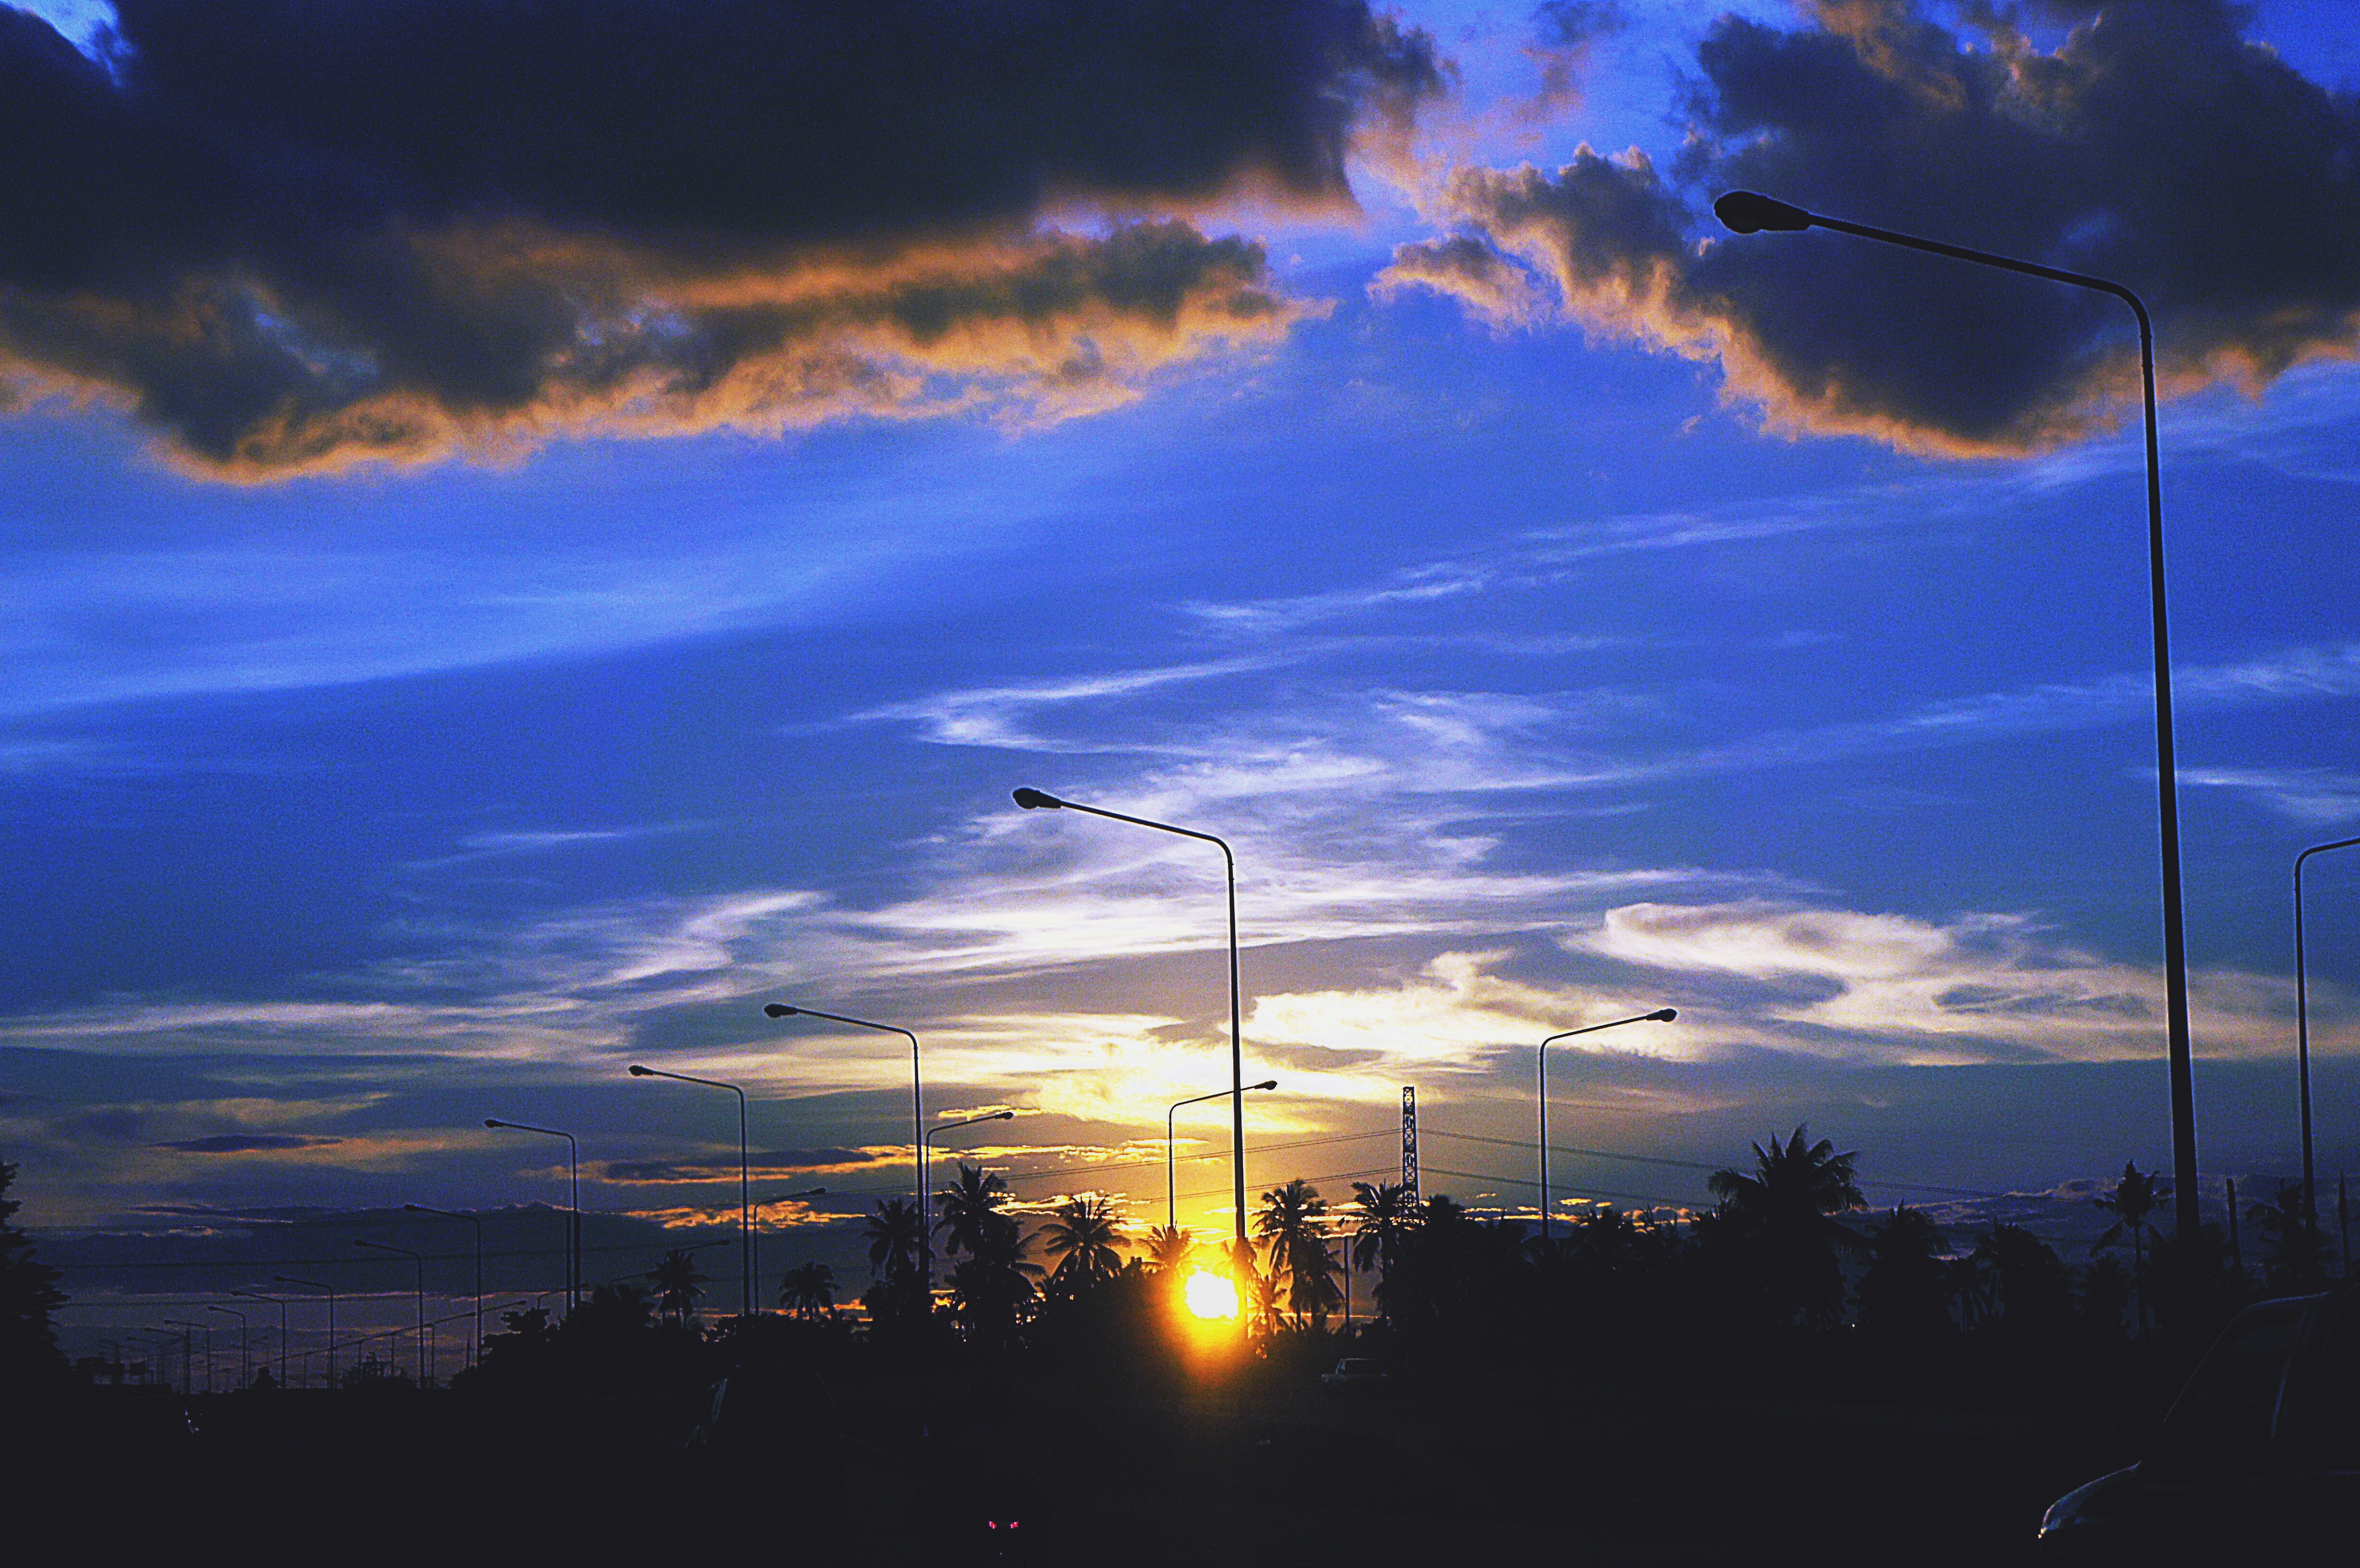
horizon, silhouette, light, cloud, sky, sun, sunrise, sunset, sunlight, wind, dawn, atmosphere, dusk, evening, street light, azure, afterglow, meteorological phenomenon, image view